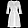
Label: Dress